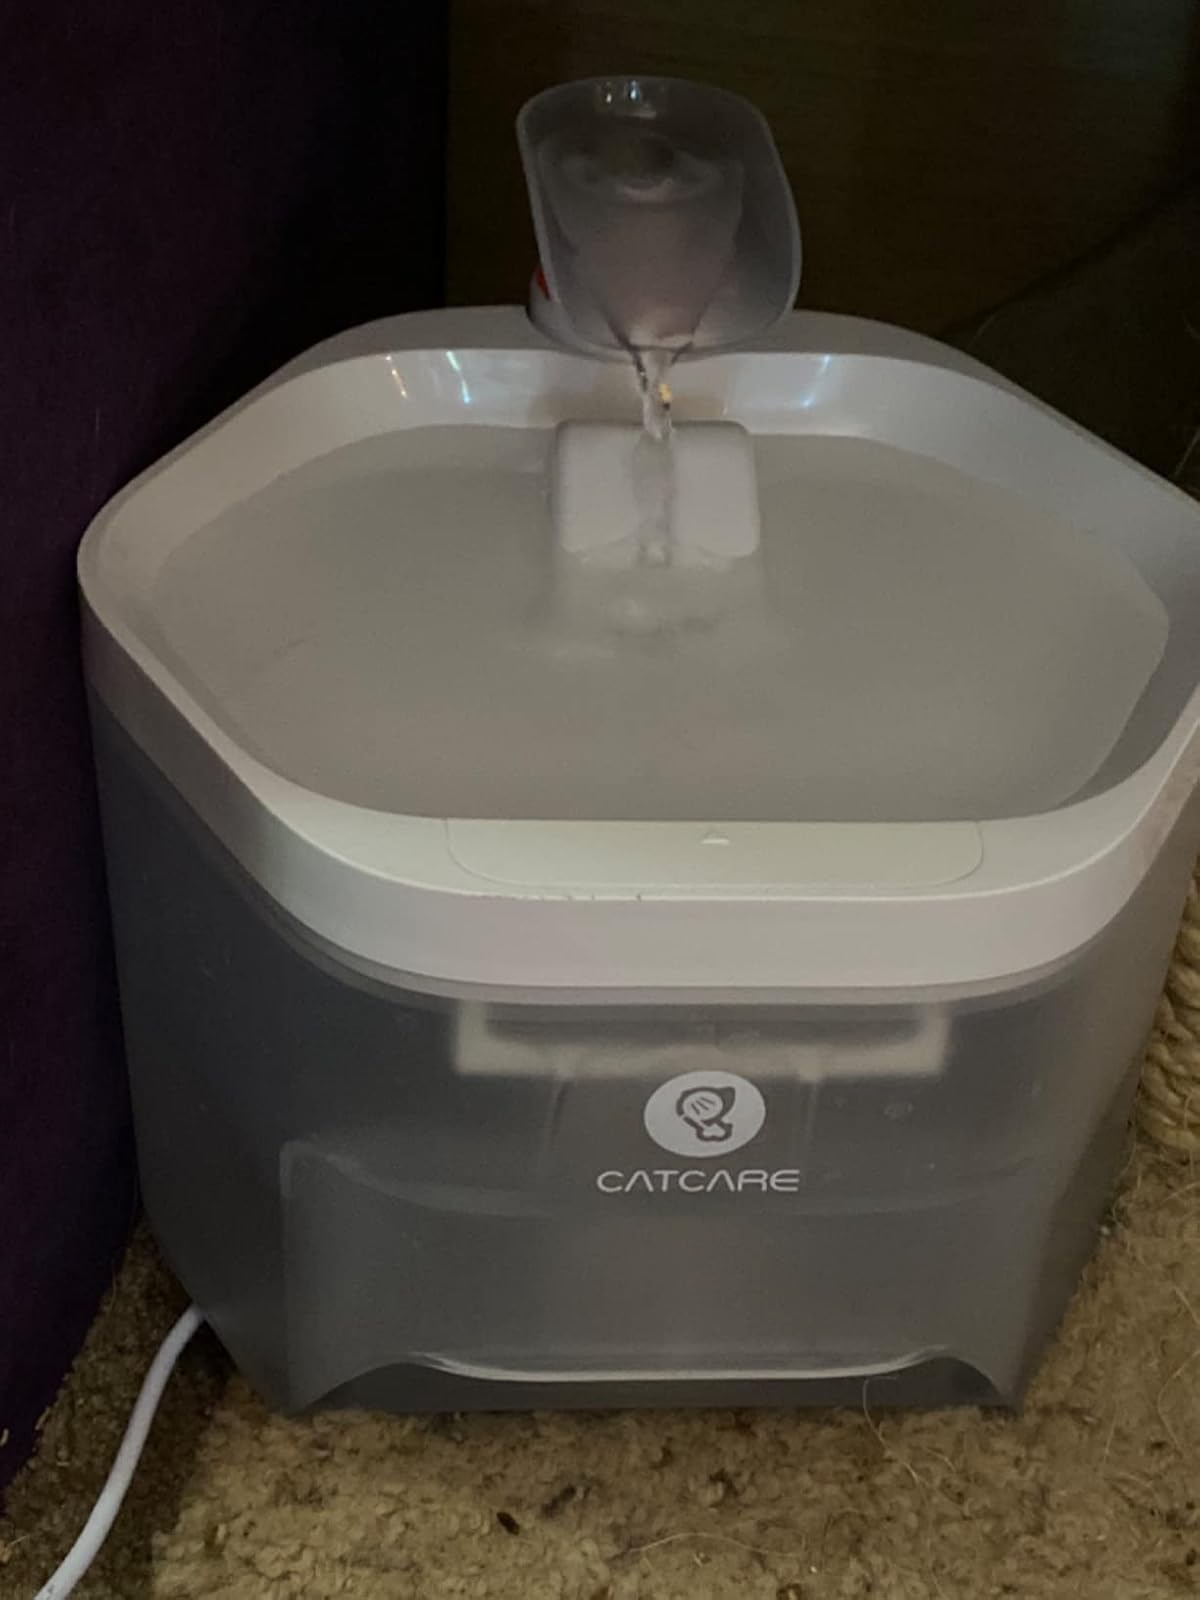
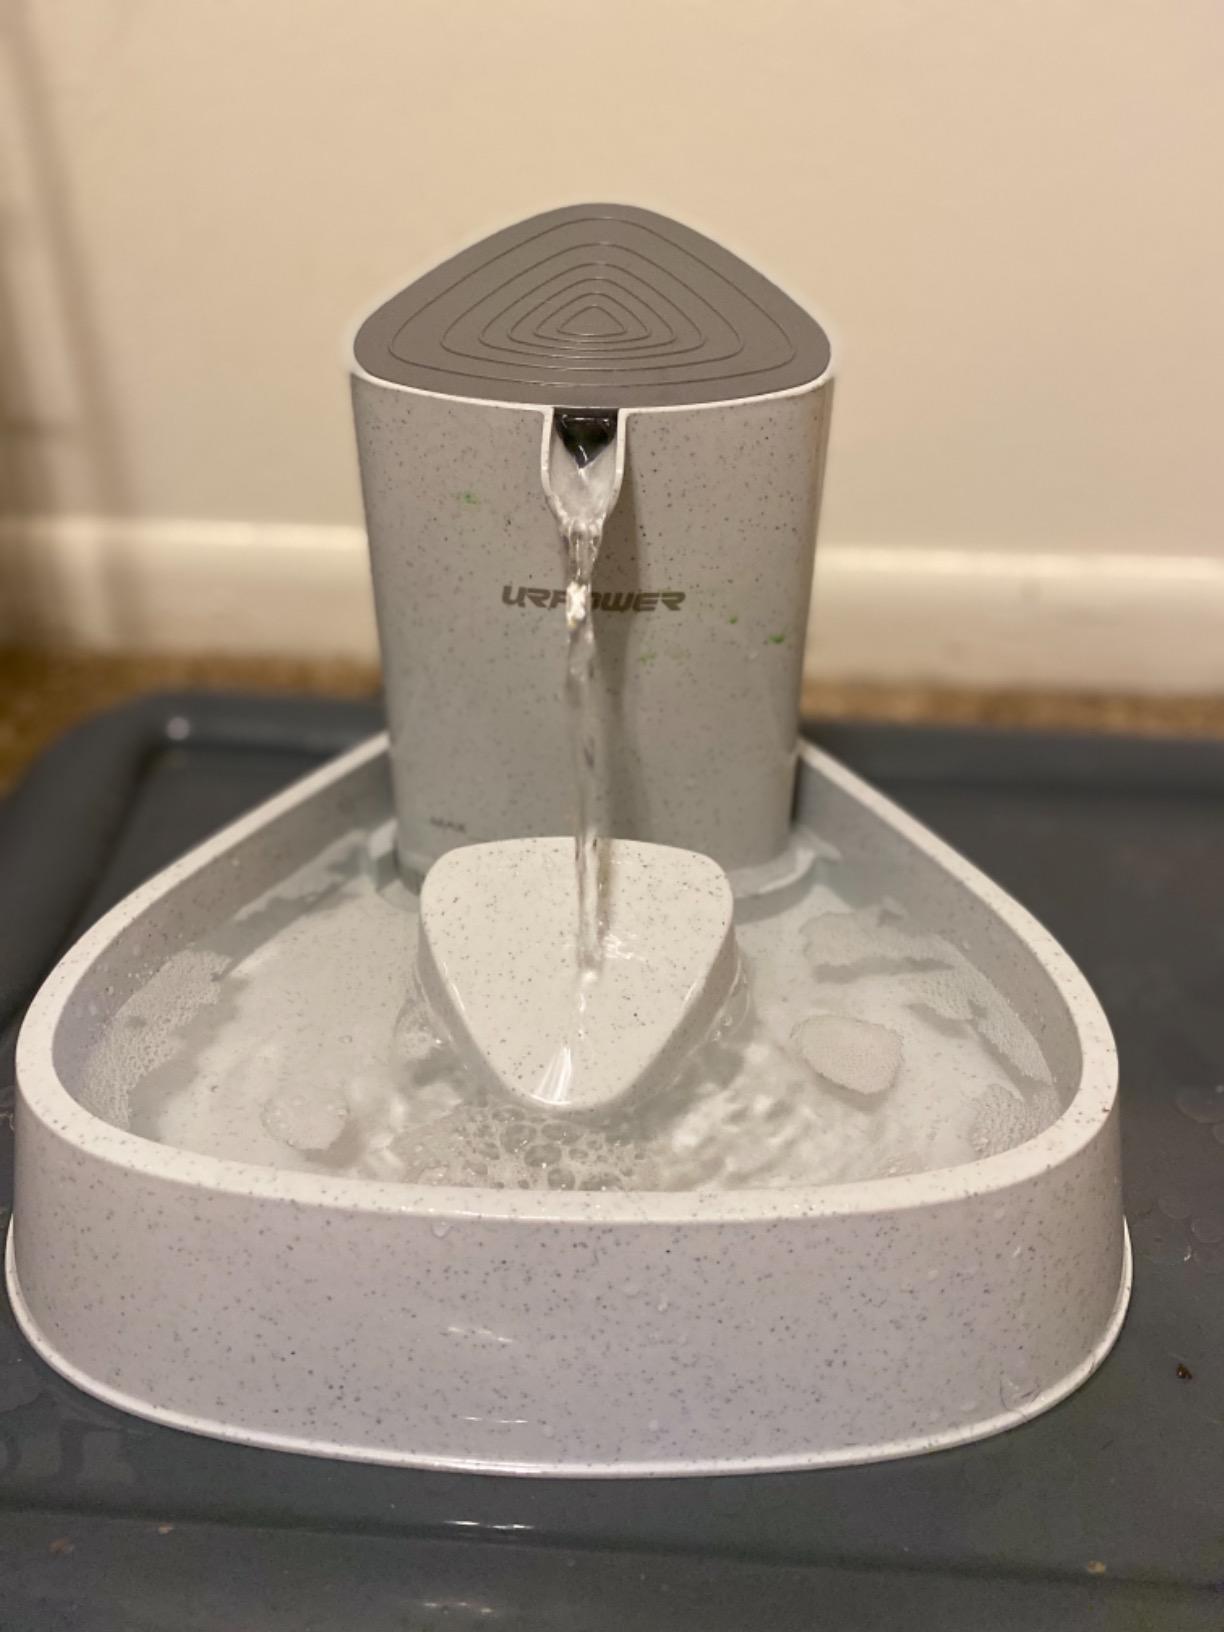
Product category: items_bowl
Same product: no